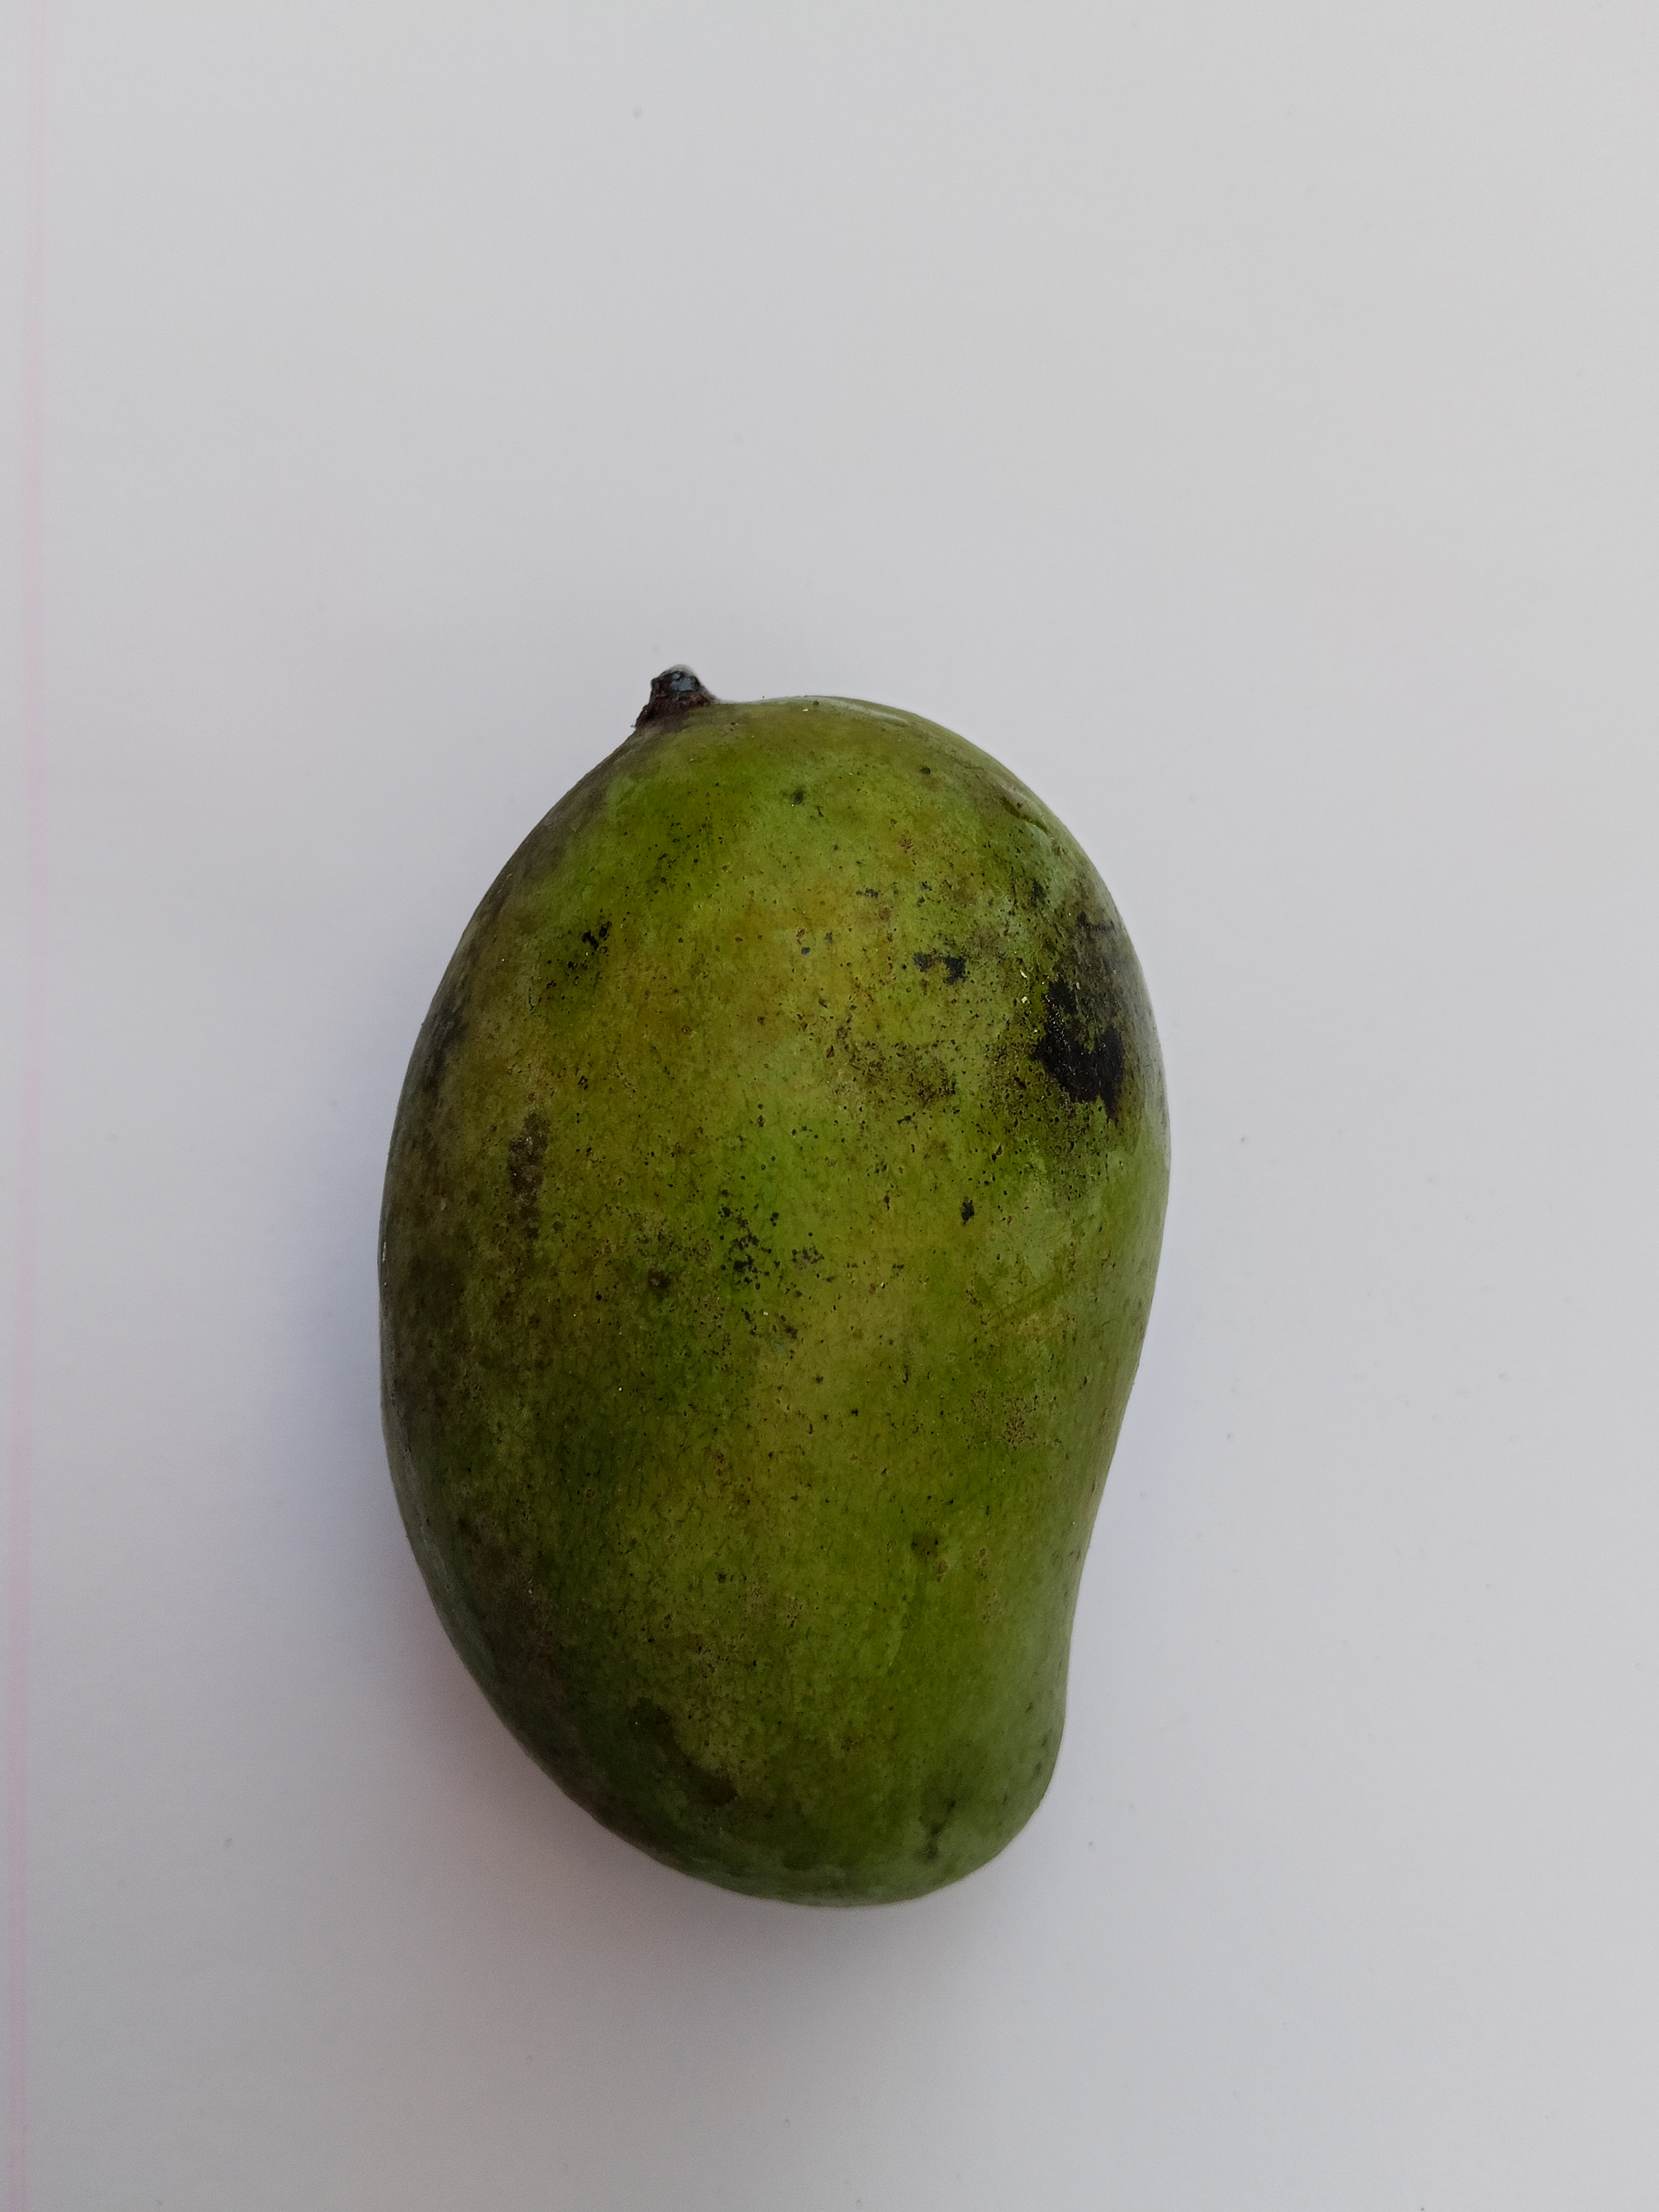
Mango variety: Amrapali